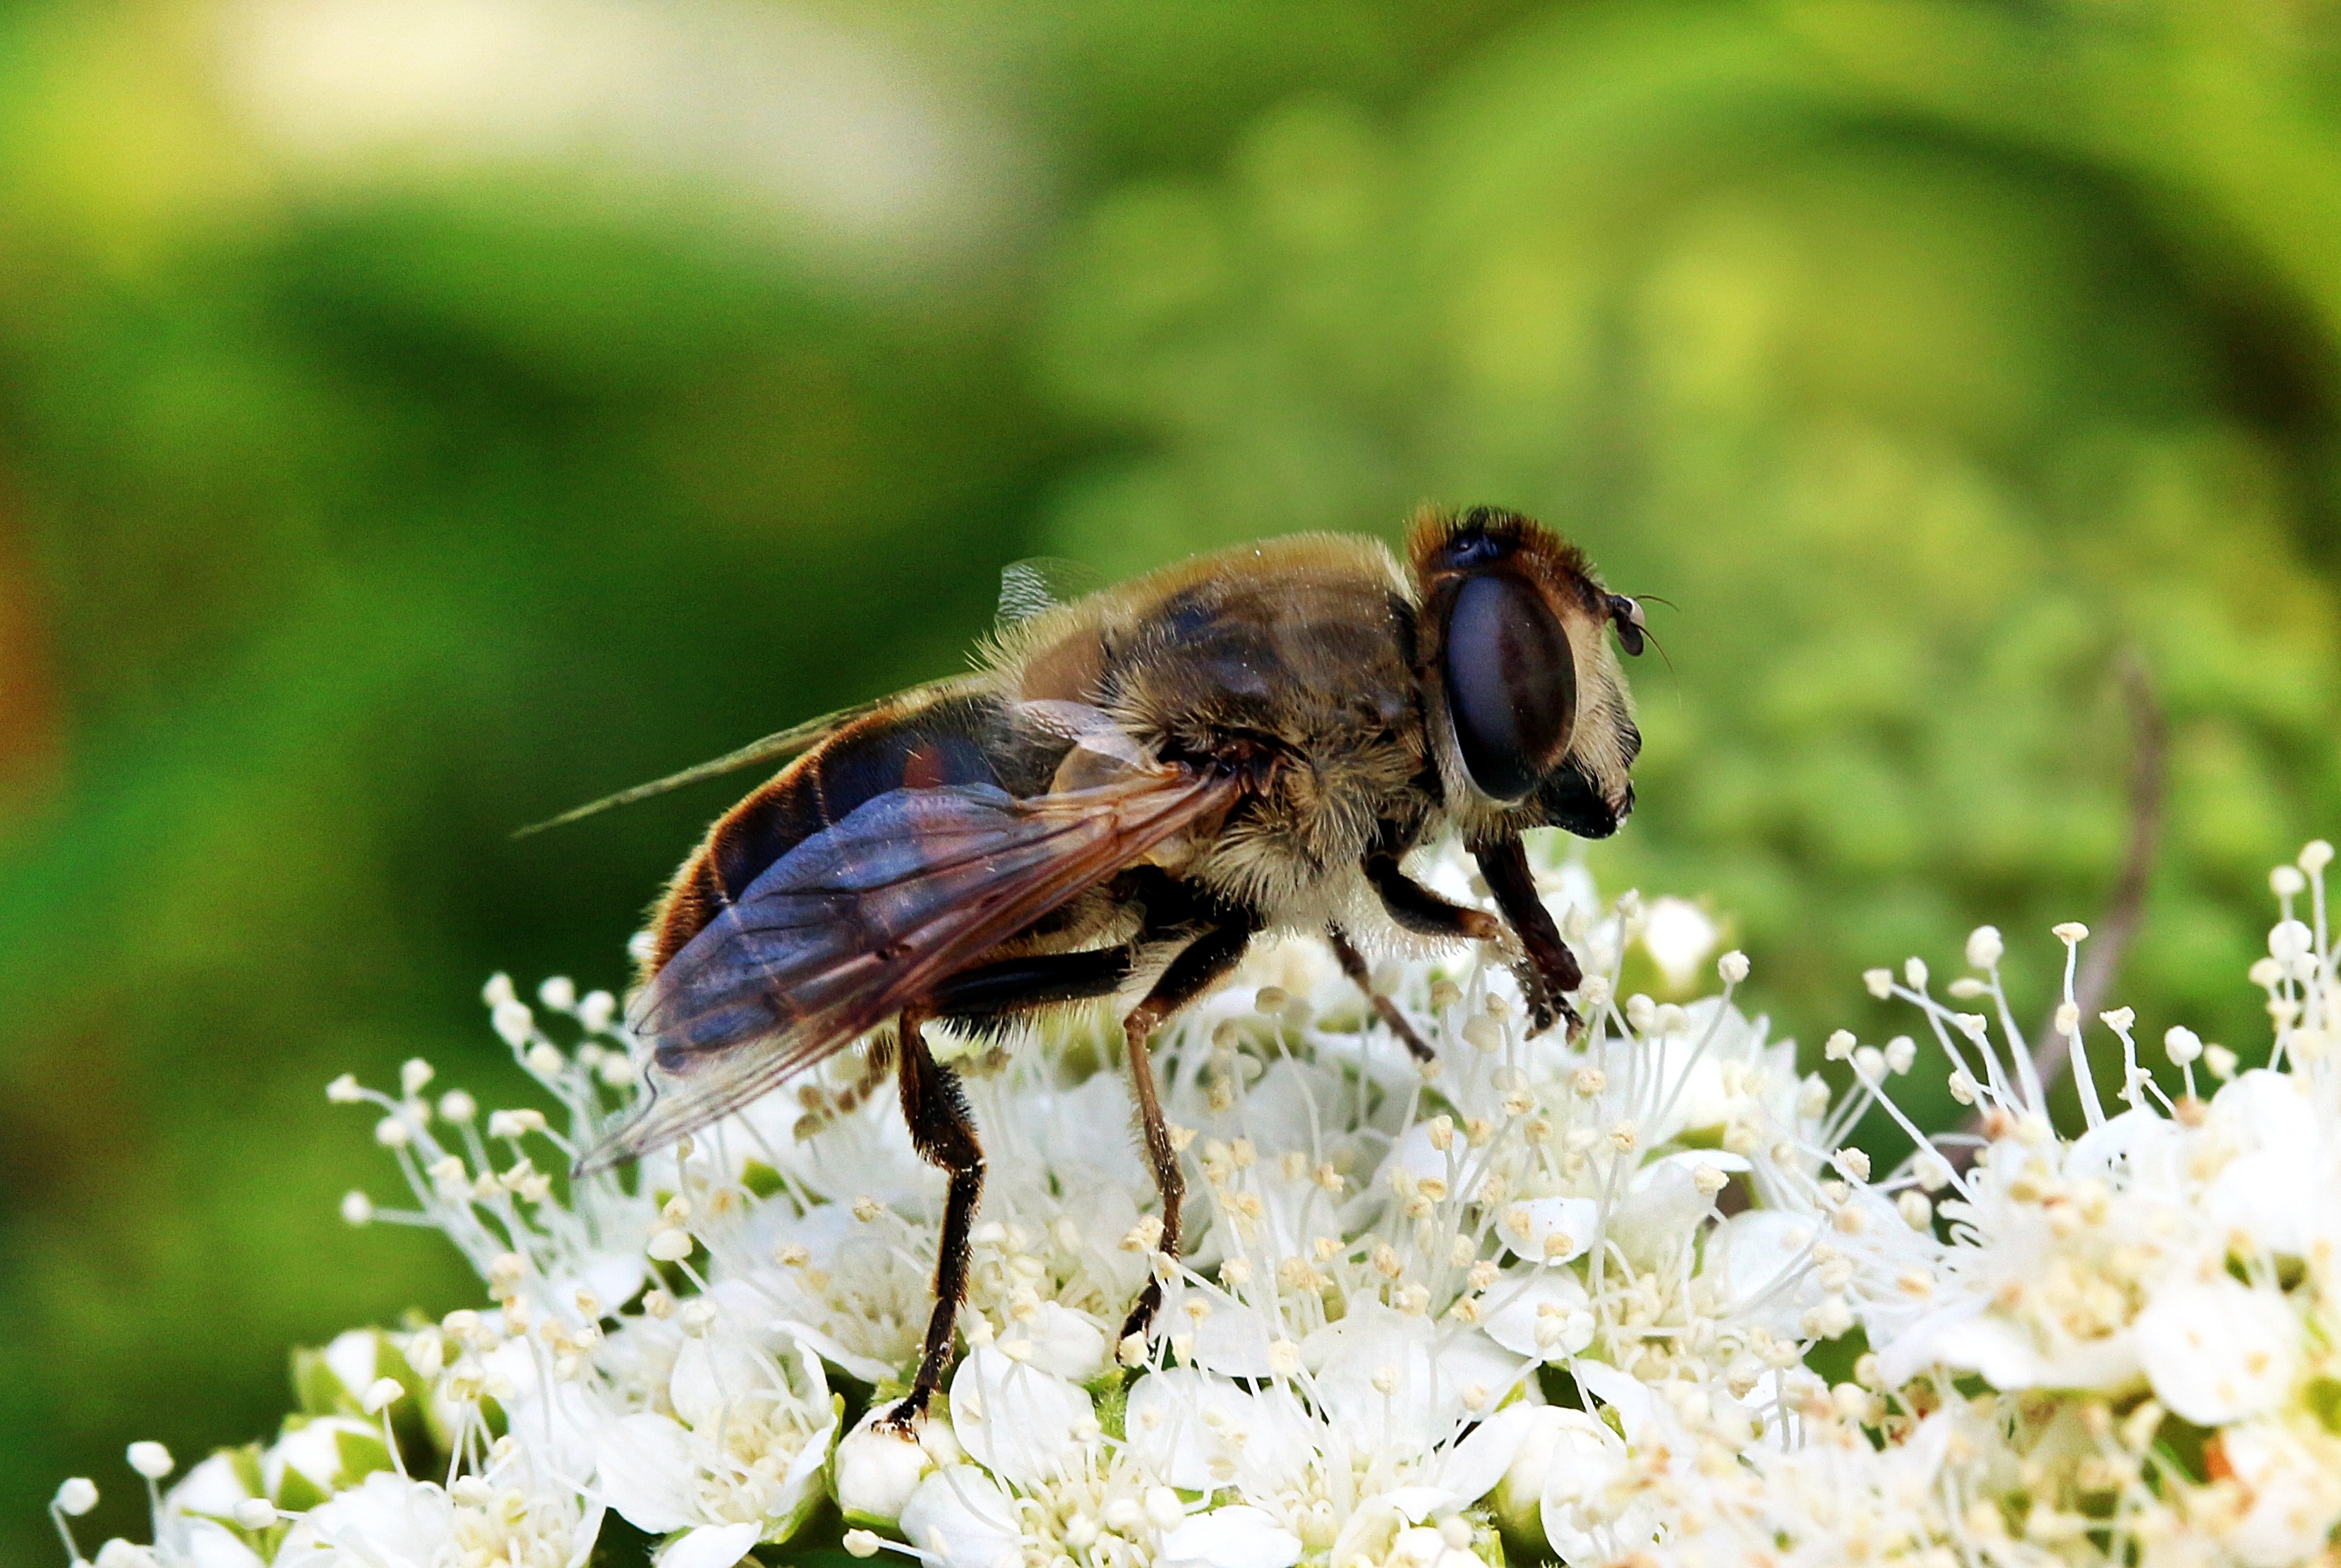
nature, meadow, flower, animal, fly, wildlife, insect, flora, fauna, invertebrate, close up, furry, bee, hairy, bumblebee, nectar, macro photography, white blossom, honey bee, hover fly, mist bee, nectar search, nectar suck, eristalis tenax, translucent bee keilfleckschwebfliege, hogweed bloom, membrane winged insect